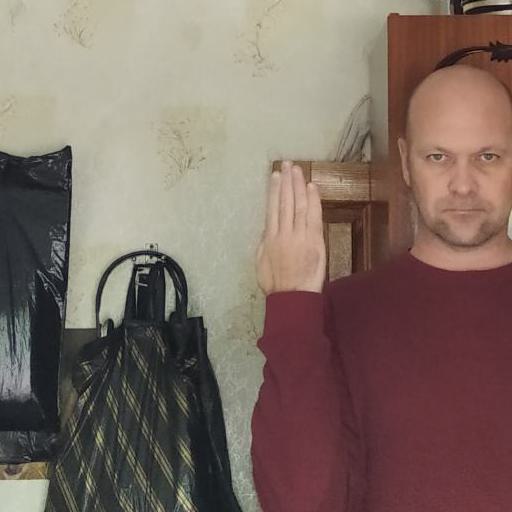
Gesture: stop_inverted